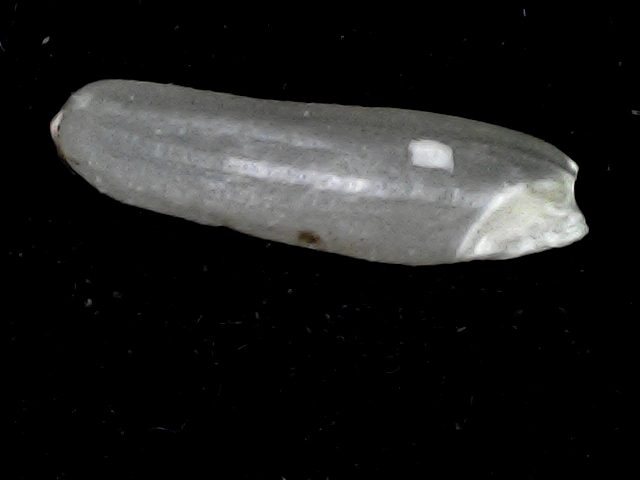
Rice variety: BD87